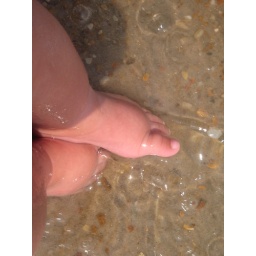
Emmas feet dance in the ocean water